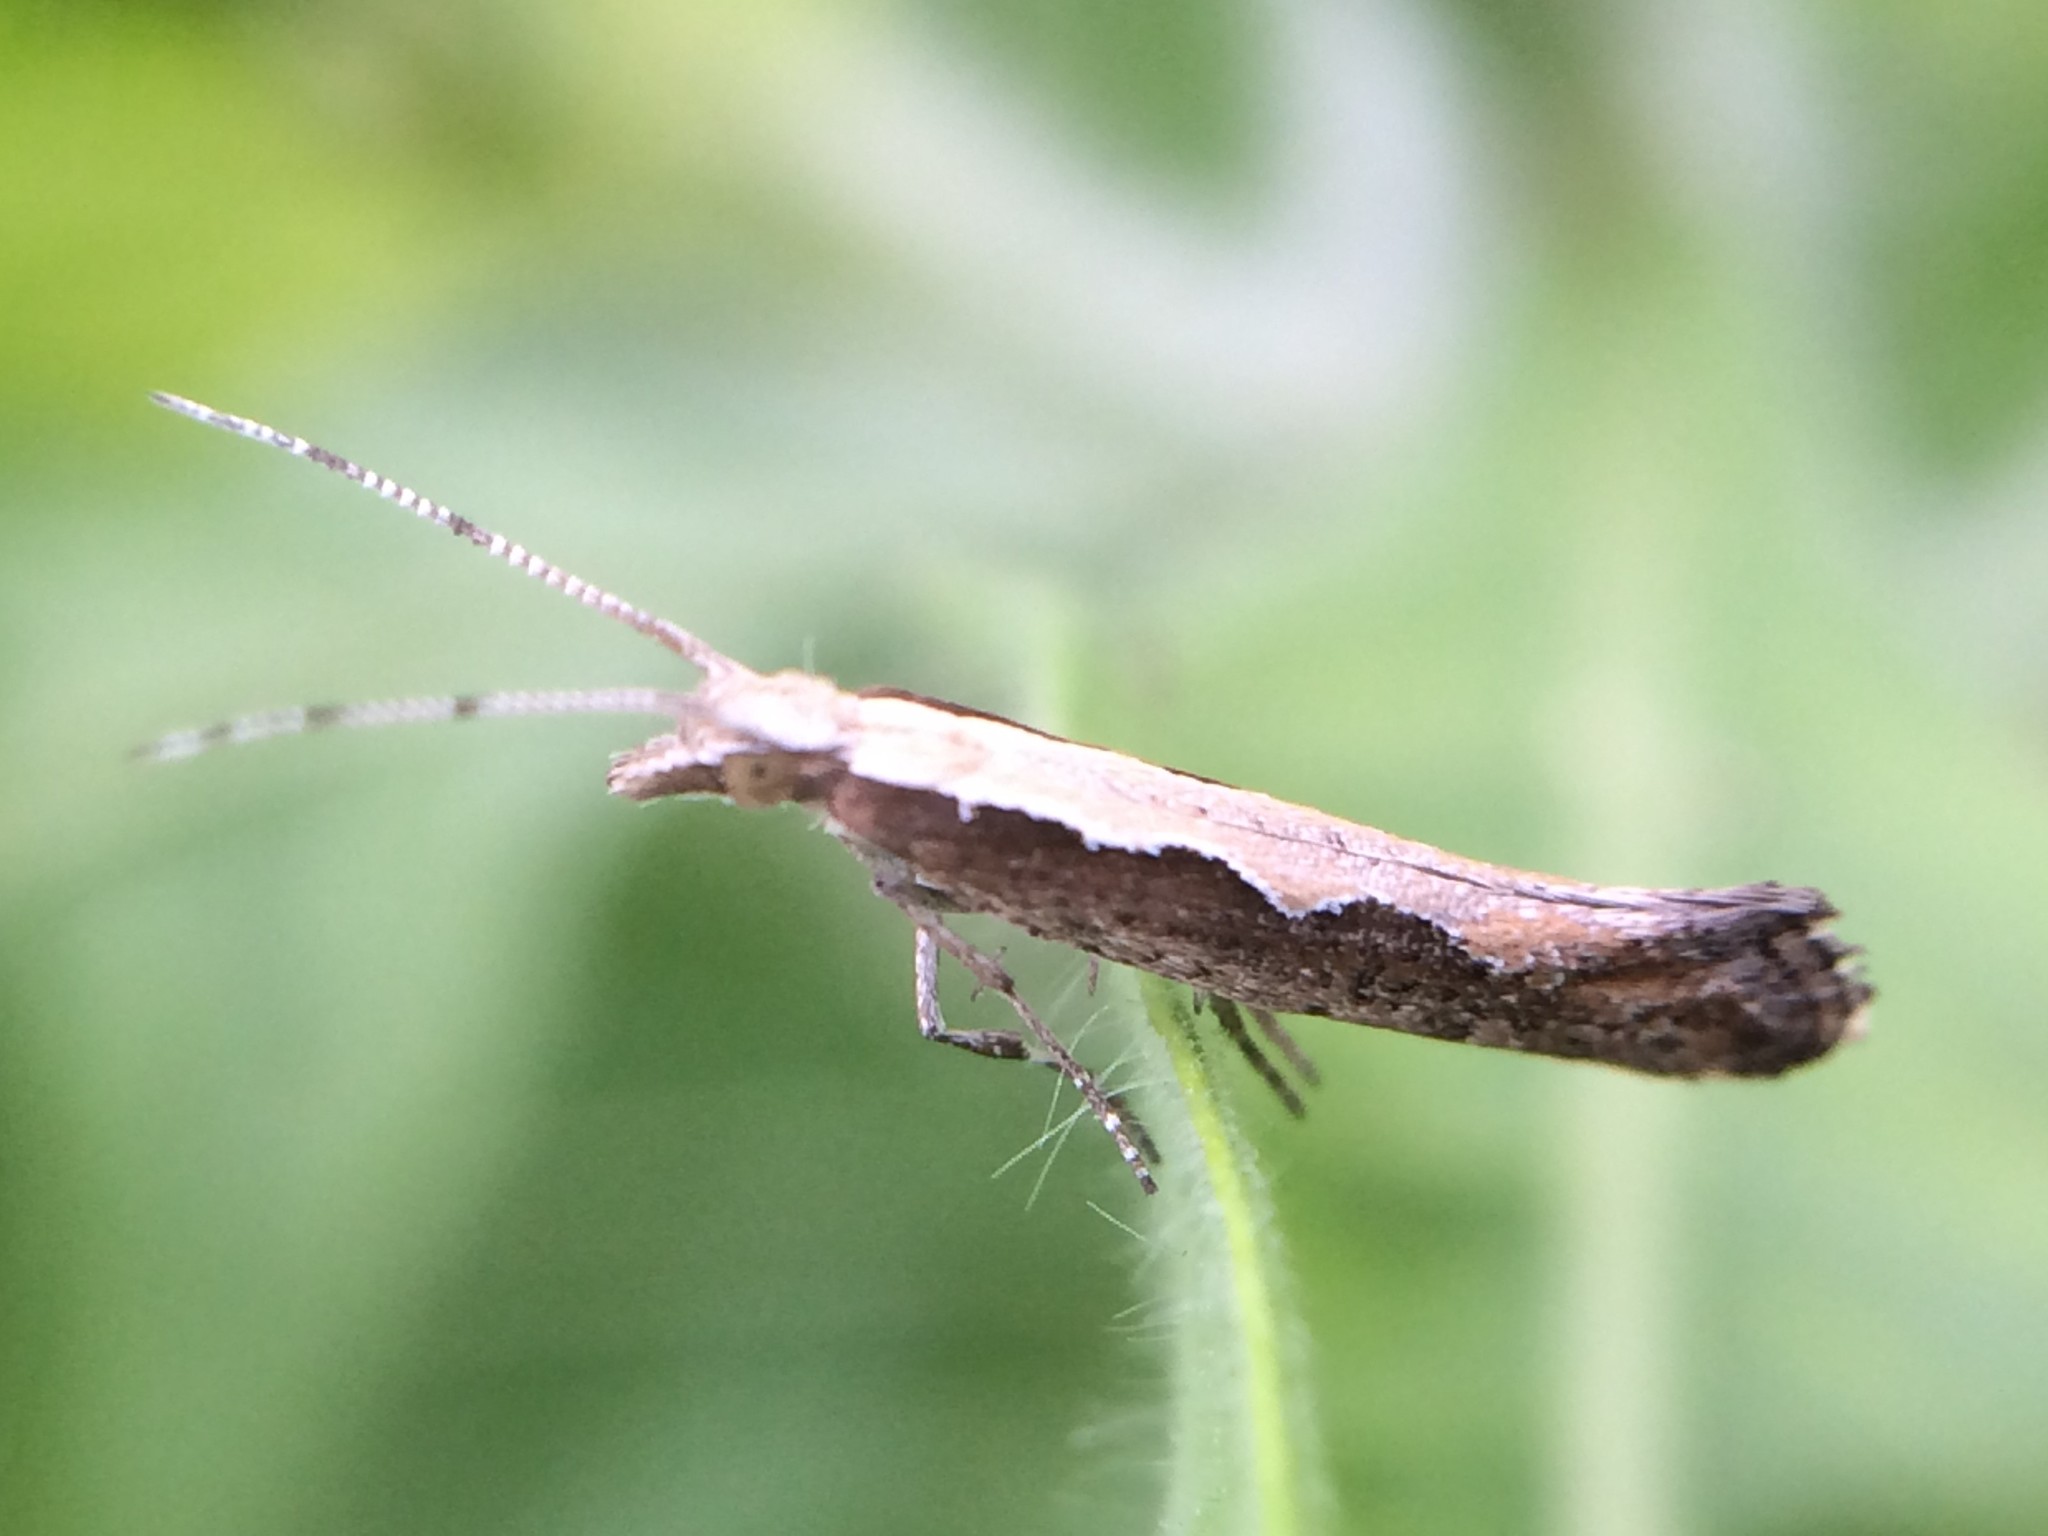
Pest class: diamondback_moth